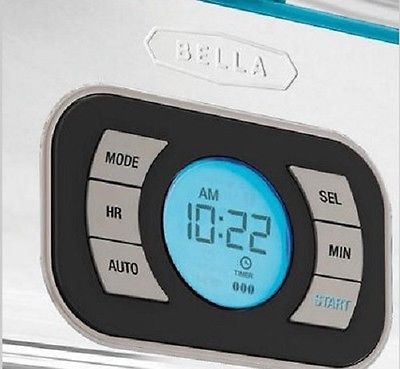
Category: coffee maker